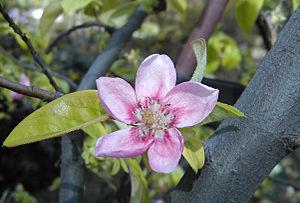
Le cognassier de Chine est la seule espèce du genre Pseudocydonia. Elle est originaire des provinces du Sud-Est de la Chine où elle pousse jusqu'à 1 000 mètres d'altitude.